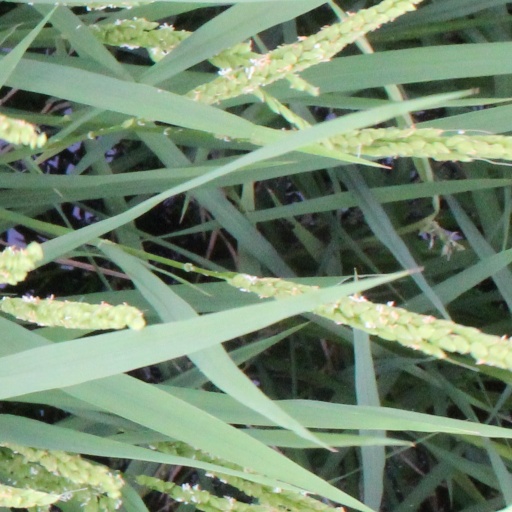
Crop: rice